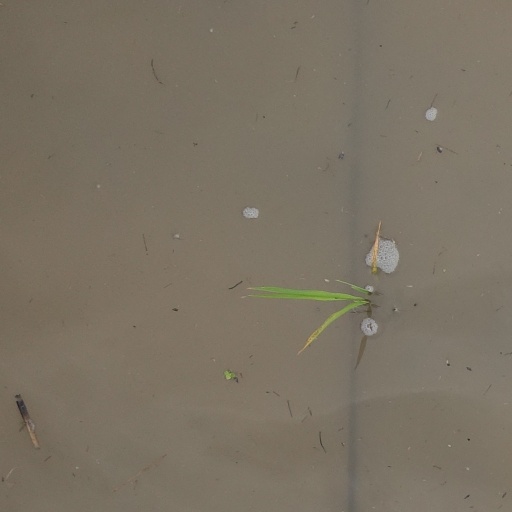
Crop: rice